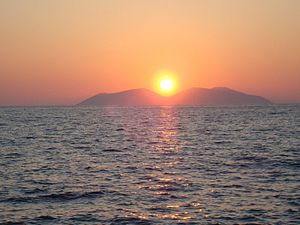
Øer i Middelhavet / Efter land / Albanien
Solnedgang over Sazan, set fra Vlore
Dette er en liste over øer i Middelhavet, et indhav mellem Europa og Afrika, med Vestasien i øst og Atlanterhavet i vest.